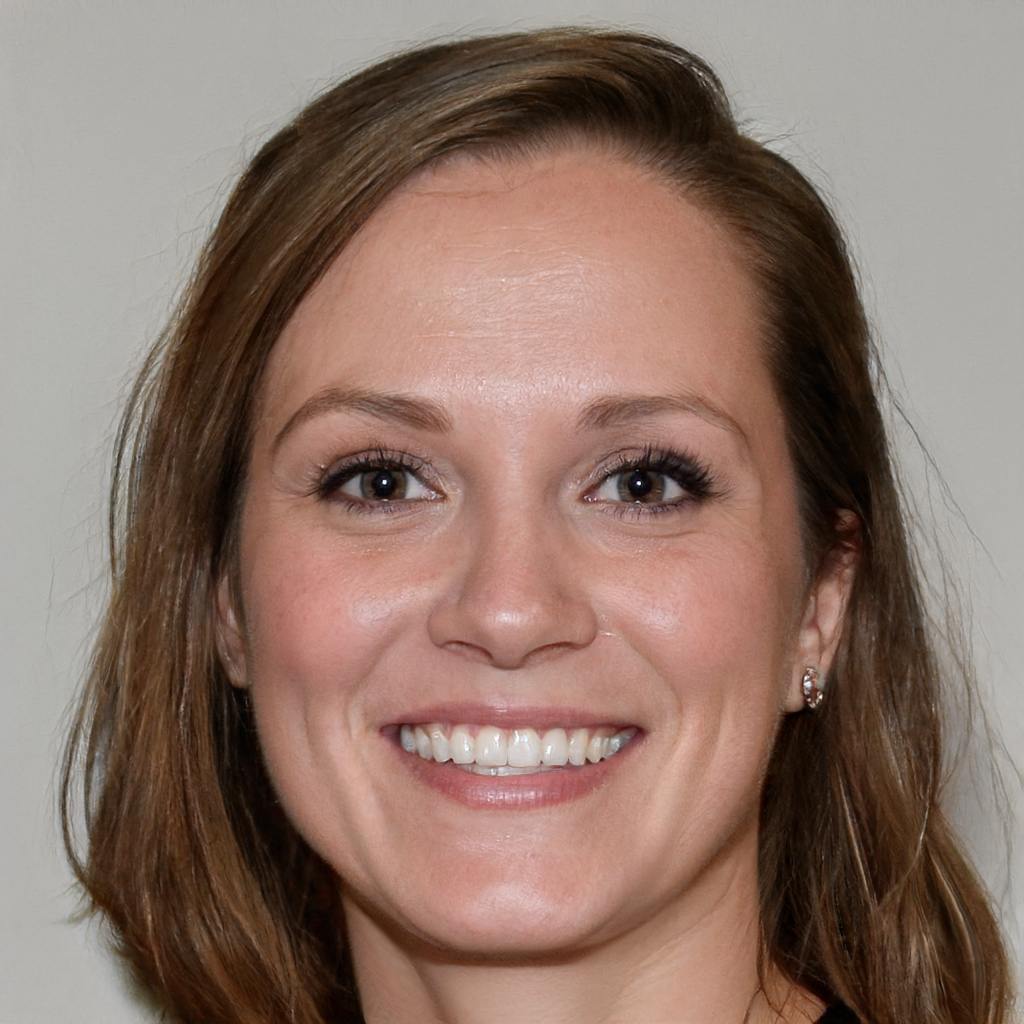
Portrait style: Real Portrait